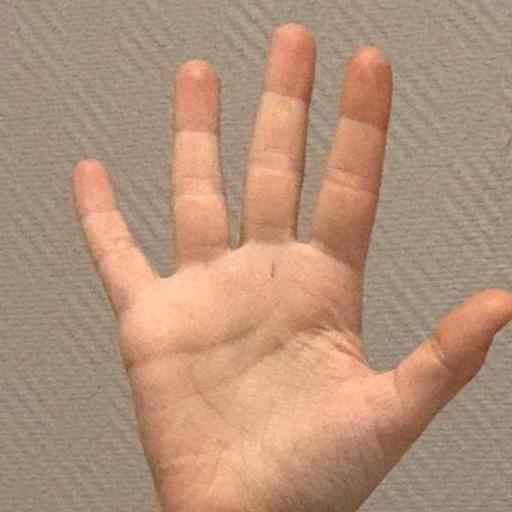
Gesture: palm